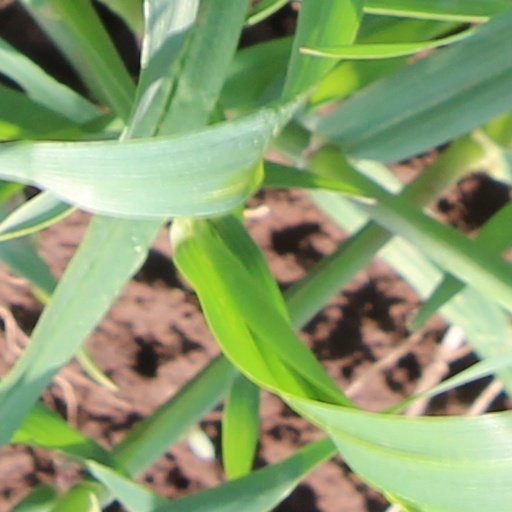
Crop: wheat